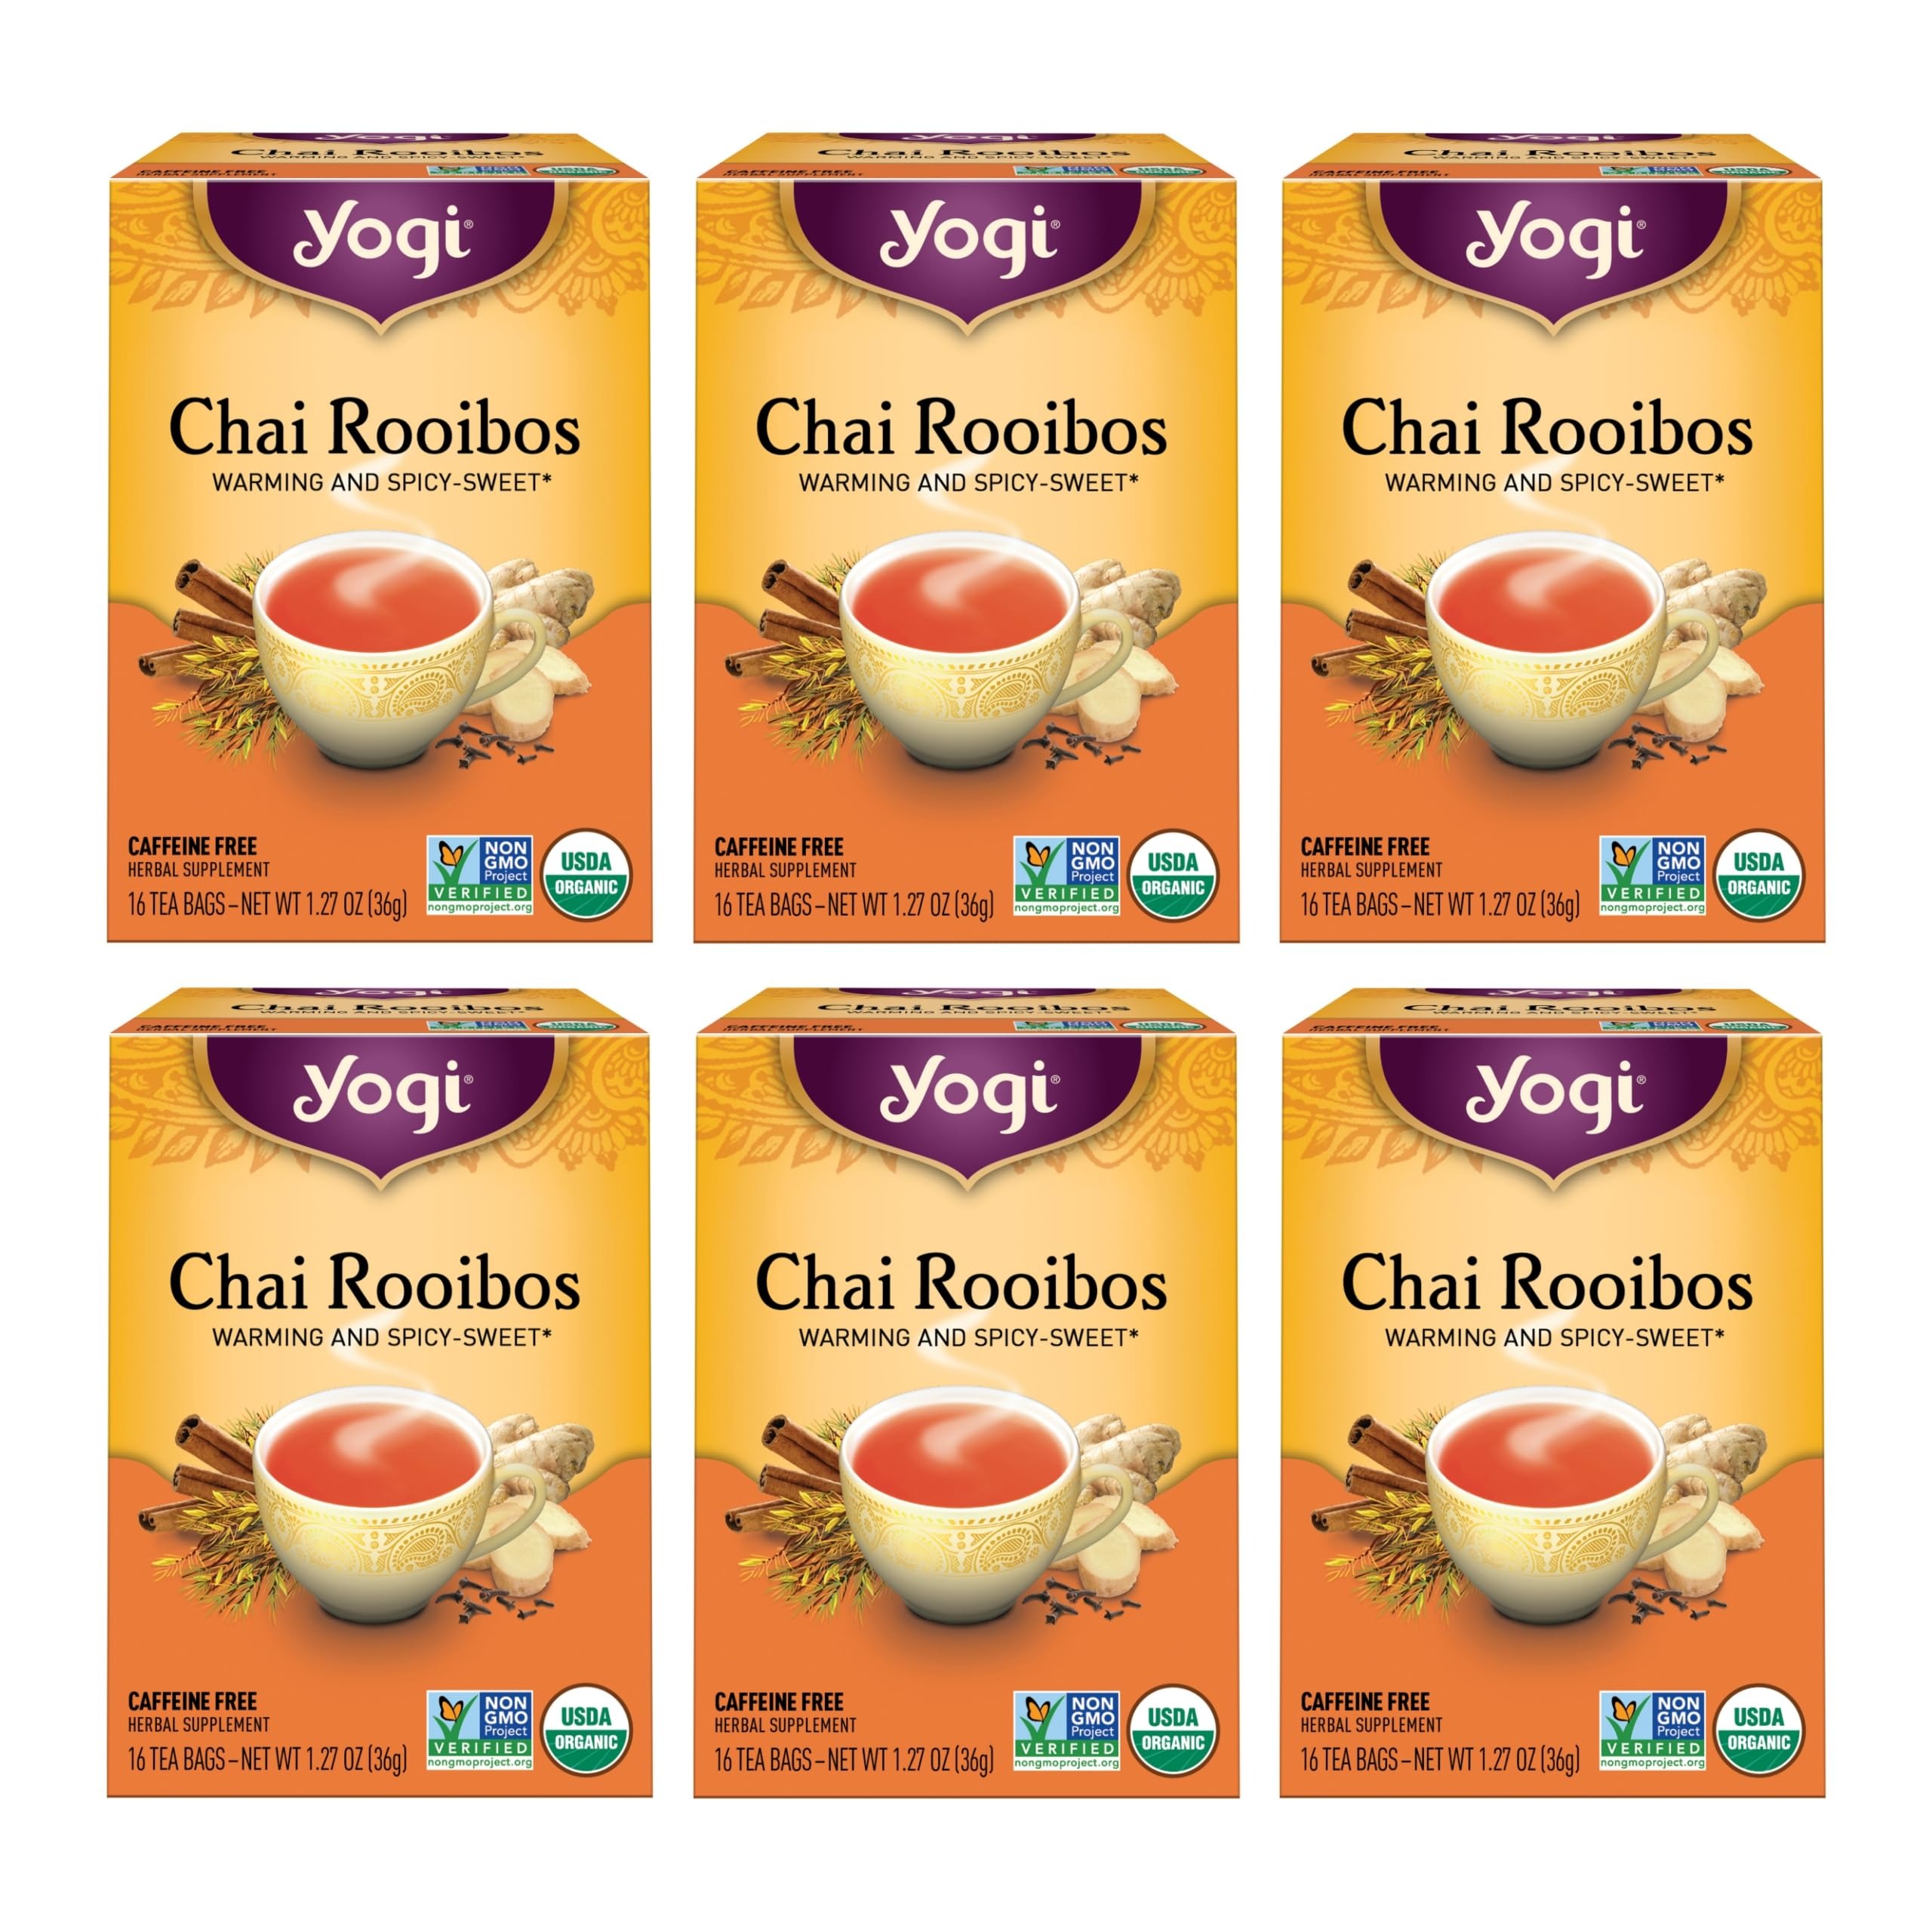
Item Name: Yogi Tea Chai Rooibos Tea - 16 Tea Bags per Pack (6 Packs) - Spiced Organic Rooibos Tea - Provides Antioxidants - Caffeine-Free - Includes Cardamom, Cinnamon, Ginger & Clove
Bullet Point 1: Organic Chai Rooibos Tea: Evoke the beauty of South Africa with our delicious, all-organic Yogi Chai Rooibos tea, a creative twist on a traditional Chai tea blend
Bullet Point 2: Spiced Chai Rooibos Tea: Organic Rooibos, a red tea rich with antioxidants, combines with a traditional Ayurvedic blend of Cardamom, Cinnamon, and Clove
Bullet Point 3: Tea Bag Instructions: Bring water to boiling and steep the tea bag for 7 minutes; for a stronger tea, use 2 tea bags
Bullet Point 4: Organic Tea Ingredients: This Yogi tea is vegan, USDA Organic, and NON-GMO, so you can be sure you're getting the best in every cup
Bullet Point 5: Uniquely Yogi: We believe in using the highest quality spices and botanicals, complementing them with intriguing, delightful flavors, qualities that make all of our teas uniquely Yogi
Value: 6.0
Unit: Count

Price: 22.96